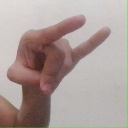
अक्षर: च